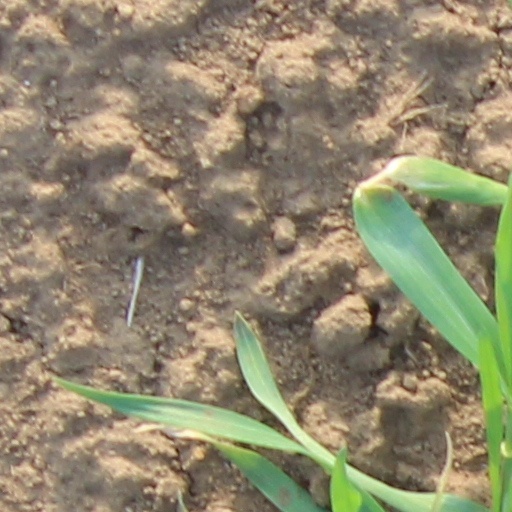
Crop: wheat